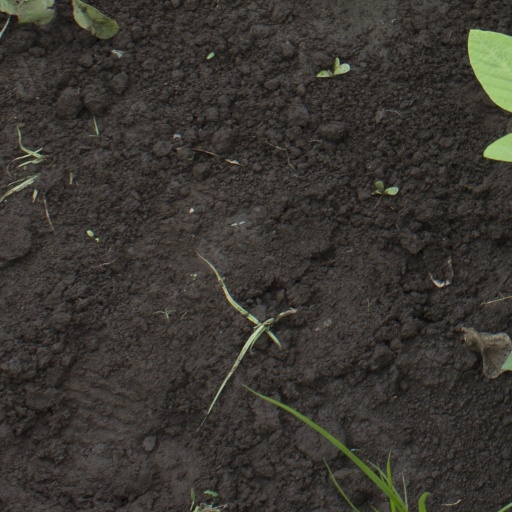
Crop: soybean